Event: Nepal Earthquake
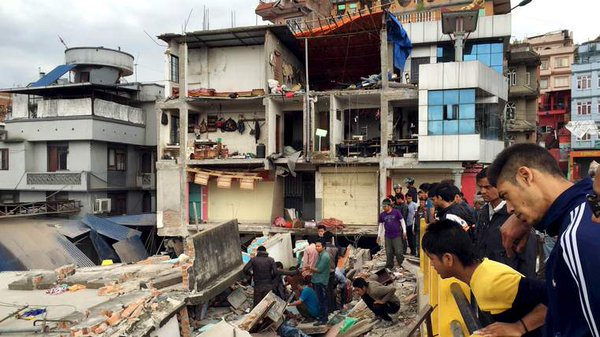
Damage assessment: damage